List of robotic dogs

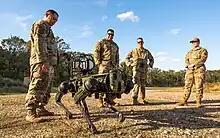
2nd Civil Engineer Squadron members with a Ghost Robotics robot dog at Barksdale Air Force Base in 2023

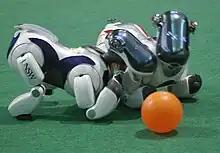
Sony's AIBO

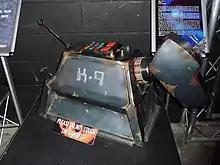
K9 (Dr Who)

"Joinmax Digital Robot Dog JM-DOG-001]", offered as a semi-assembled kit (no soldering required) at $331, it offers a 15 servo-based impressive freedom of motion. Control is possible through a serial connection to the included controller board, or through simple commands sequences stored in memory.